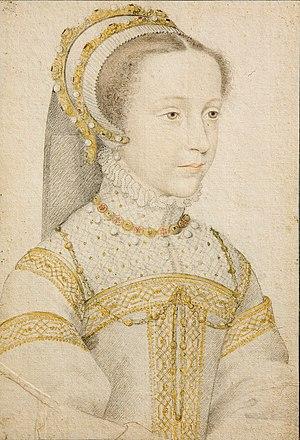
Marie Iʳᵉ d’Écosse, née Marie Stuart le 8 décembre 1542 et morte exécutée le 8 février 1587, est souveraine du royaume d’Écosse du 14 décembre 1542 au 24 juillet 1567 et reine de France du 10 juillet 1559 au 5 décembre 1560.